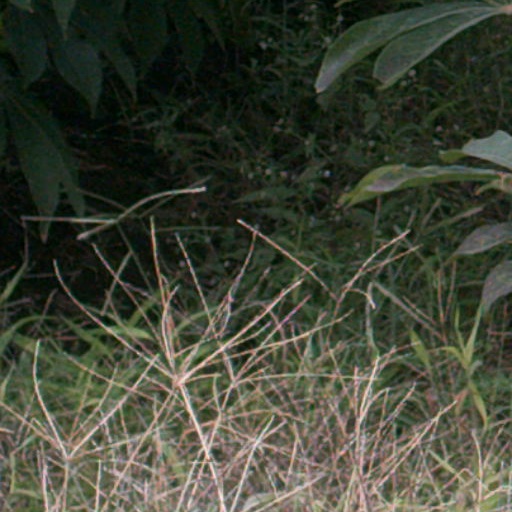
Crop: cassava